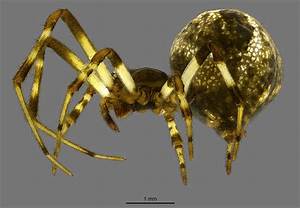
Label: ragno